Herogasm

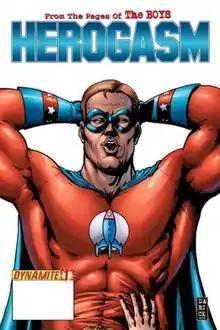
Cover of the first issue of "Herogasm"

Herogasm is a six-issue comic book limited series by Garth Ennis, John McCrea and Keith Burns. Originally published as a spin-off of "The Boys", set between issues #30 and #31, and centering on the Boys as they infiltrate "Herogasm", an annual party for Vought-American-sponsored superheroes to allow them orgies. "Herogasm" was collected in trade paperback in November 2009 as the fifth volume of "The Boys", as The Boys: Herogasm.